Uniforms of the Russian Armed Forces

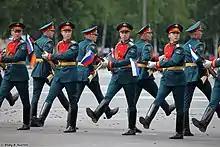
Army servicemen wearing the summer honour guard uniform

Issued to and typically worn by the servicemen of the 154th Preobrazhensky Independent Commandant's Regiment, this uniform is also worn by troops of other regiments depending on the nature of the occasion. The colours of the uniform are wave-green for the Army, blue for the Aerospace Forces, and black or white for the Navy.